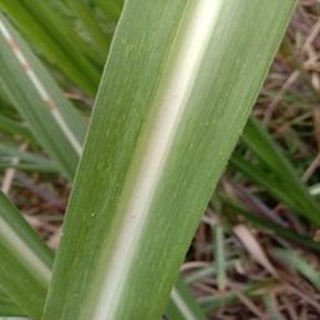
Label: sugarcane_mosaic